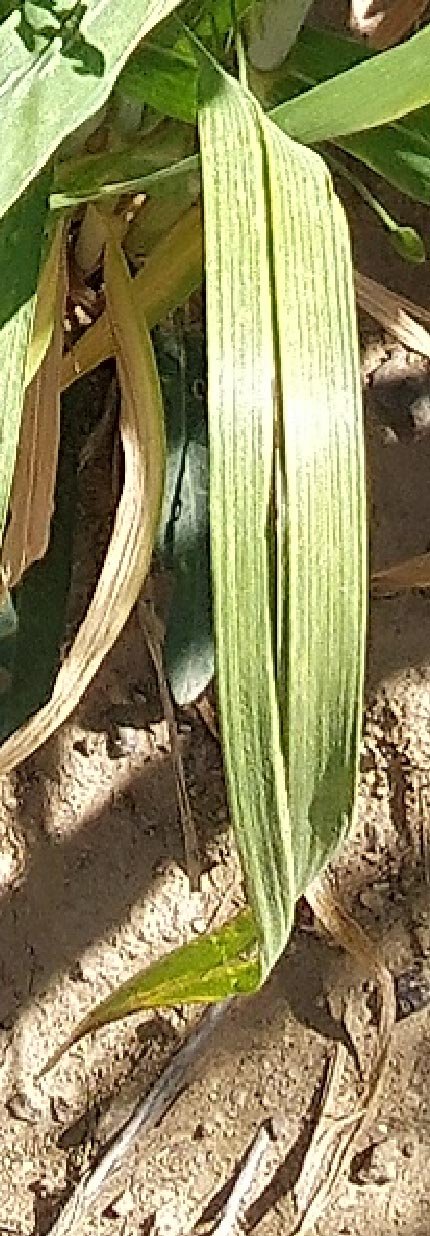
Label: Wheat___Healthy